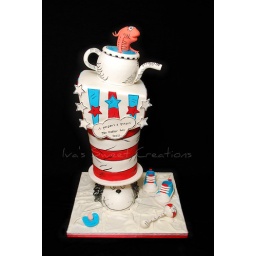
The cat in the hat (baby shower)